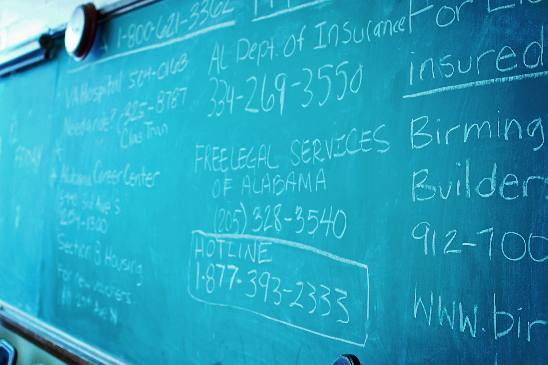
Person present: No